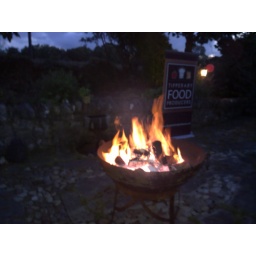
Just outside the dining room in the lovely home of Brocka on the Water.